Indian Rebellion of 1857

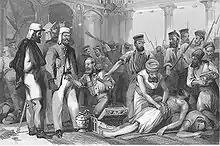
"British soldiers looting Qaisar Bagh, Lucknow, after its recapture" (steel engraving, late 1850s)

In the countryside around Meerut, a general Gurjar uprising posed the largest threat to the British. In Parikshitgarh near Meerut, Gurjars declared Rao Kadam Singh (Kuddum Singh) their leader, and expelled Company police. Kadam Singh Gurjar led a large force, estimates varying from 2,000 to 10,000. Bulandshahr and Bijnor also came under the control of Gurjars under Walidad Khan and Maho Singh respectively. Contemporary sources report that nearly all the Gurjar villages between Meerut and Delhi participated in the revolt, in some cases with support from Jullundur, and it was not until late July that, with the help of local Jats, and the princely states, the British managed to regain control of the area.